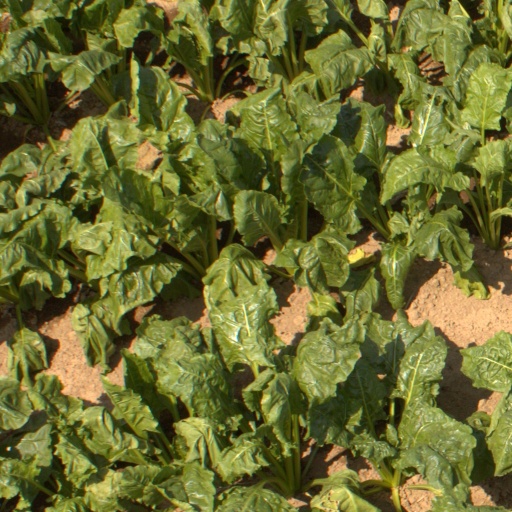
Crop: sugar beet